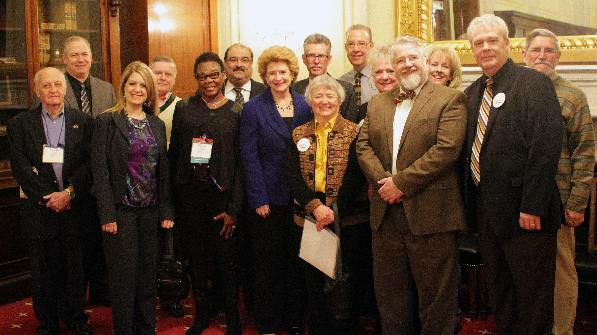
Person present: Yes